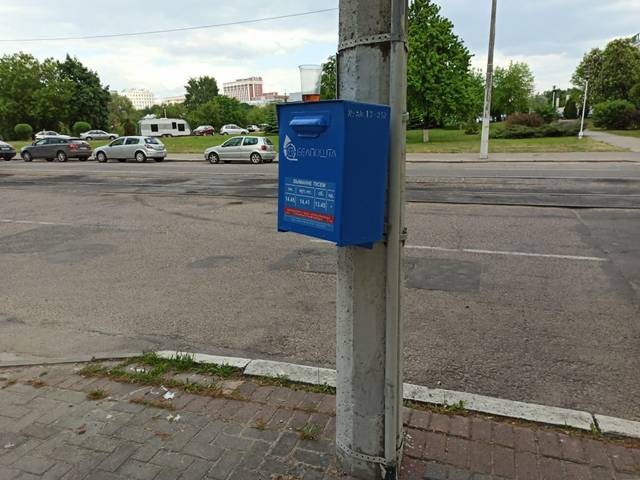
Region: Belarus
Coordinates: 53.893, 27.566